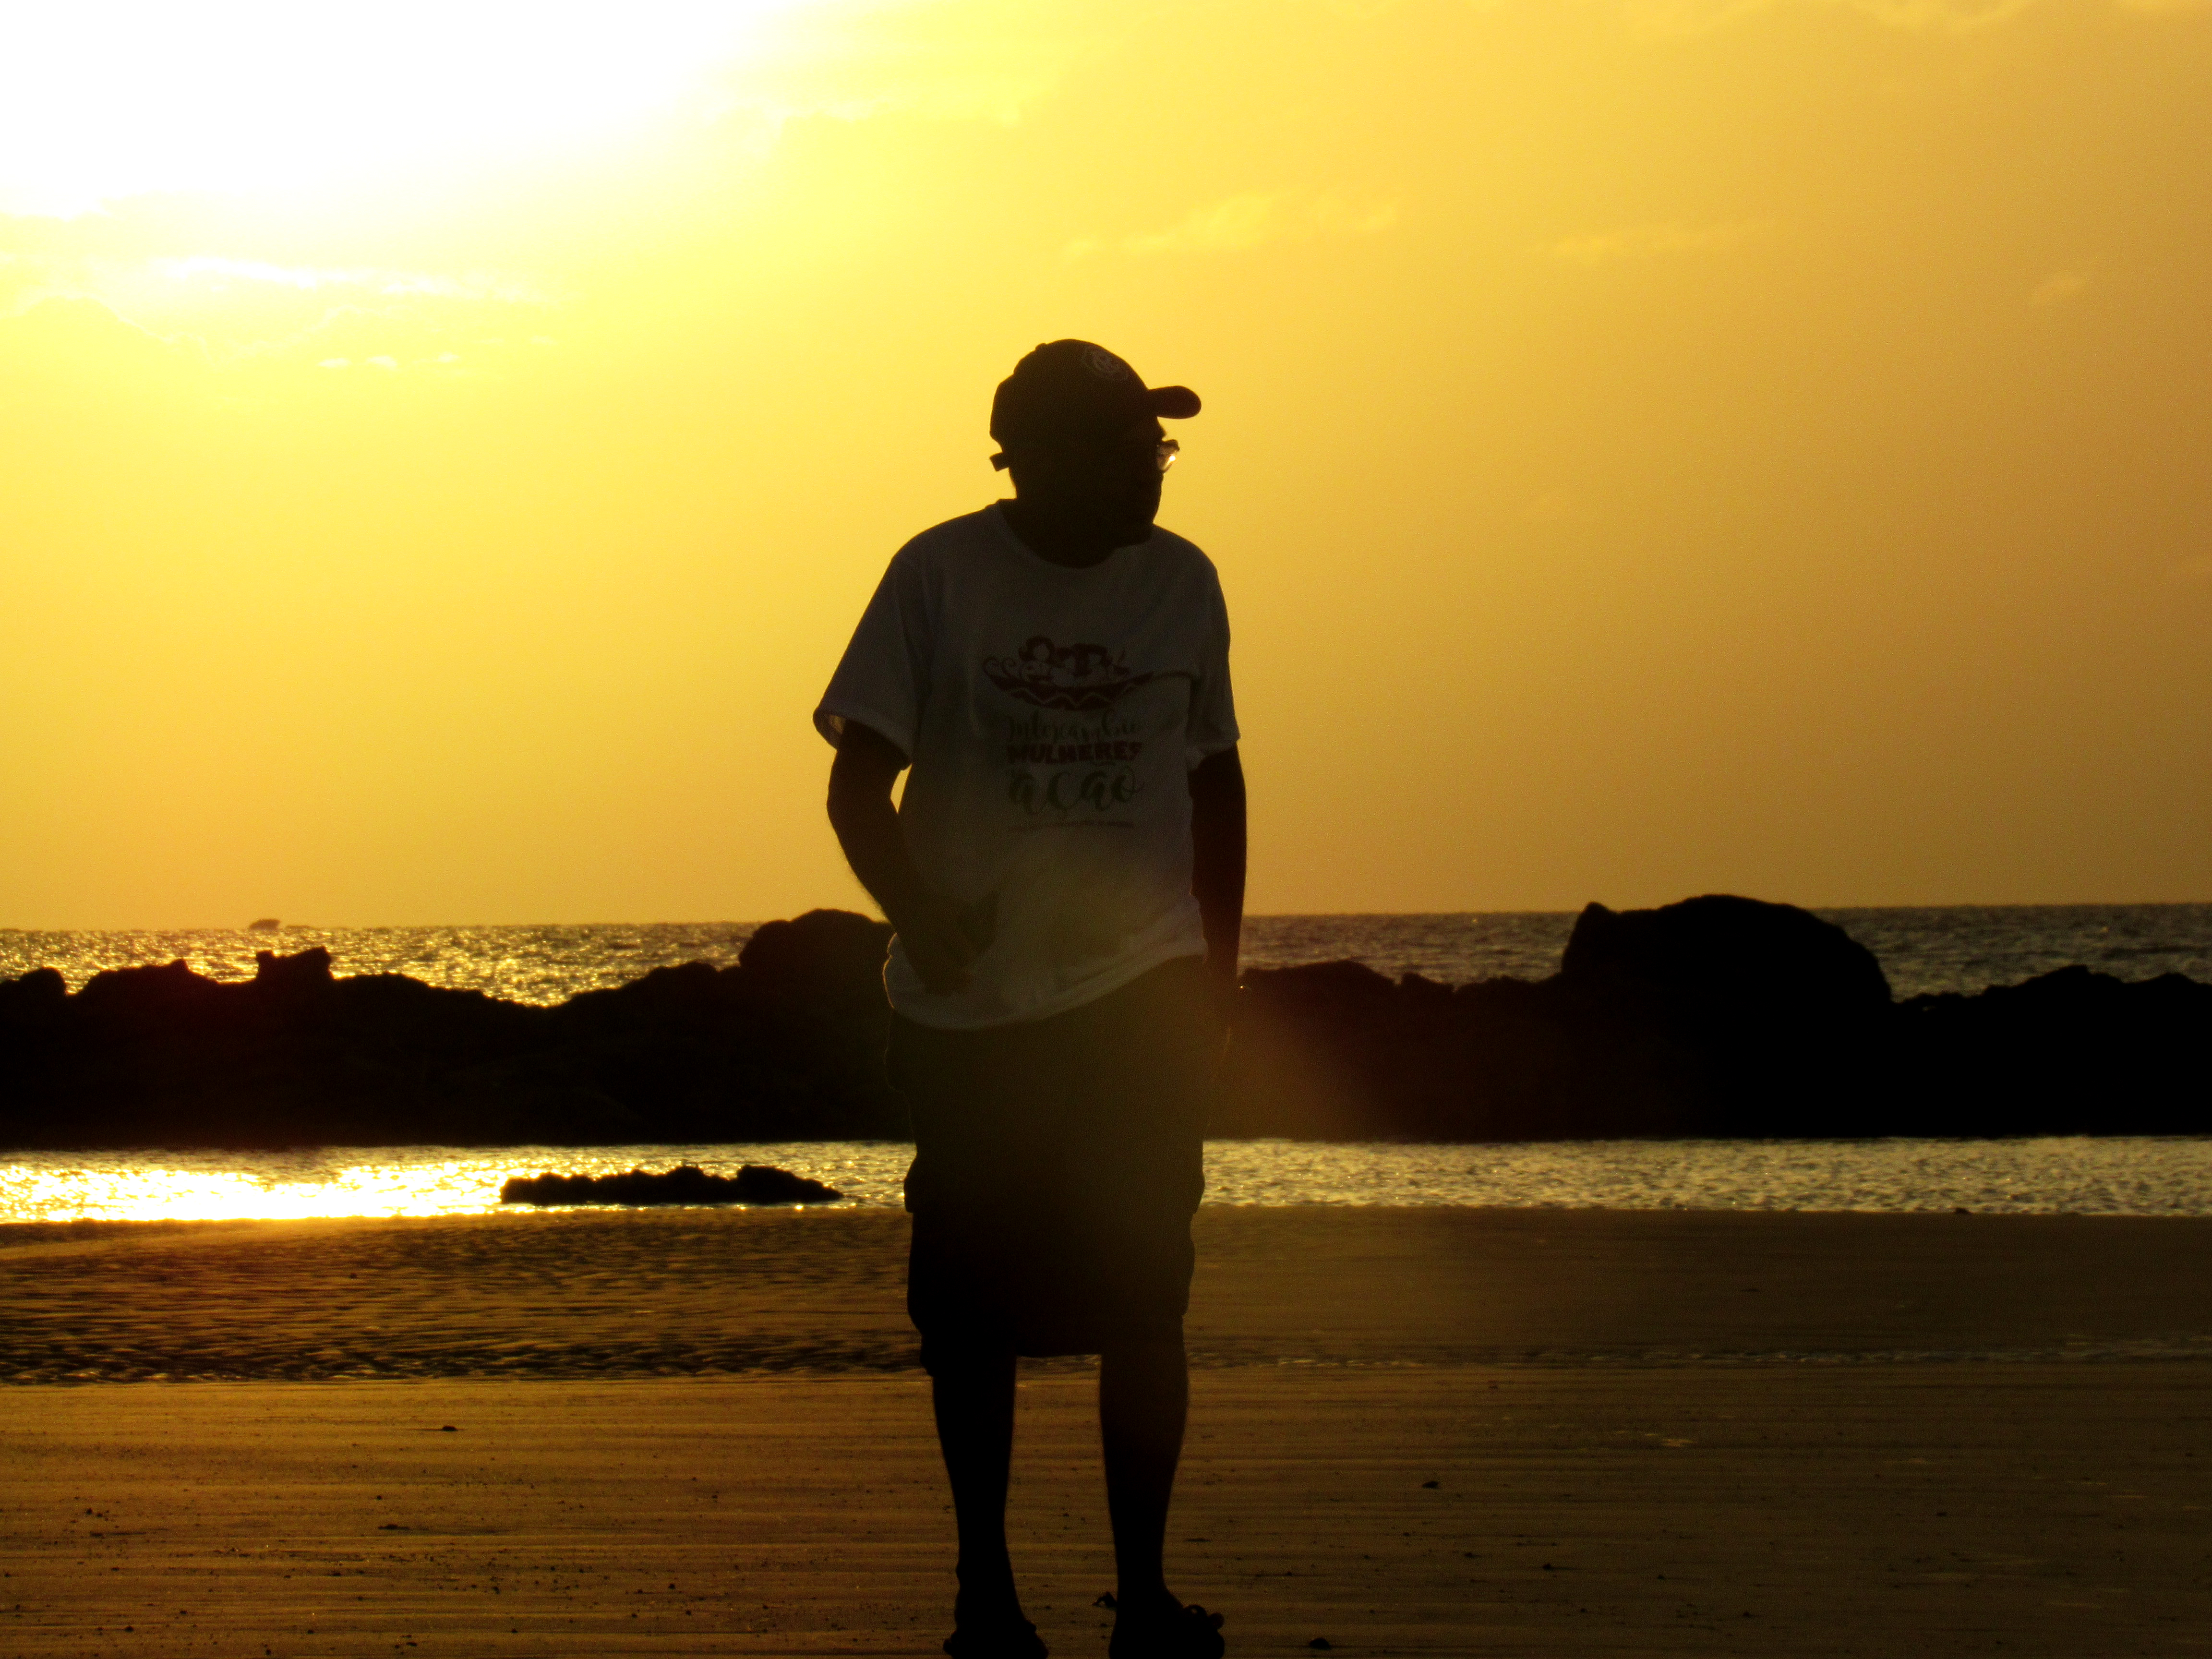
amazon, sky, man, sunrise, sunset, sun, standing, water, sea, silhouette, horizon, male, morning, vacation, evening, sunlight, fun, beach, cloud, shadow, recreation, calm, sand, dusk, happiness, ocean